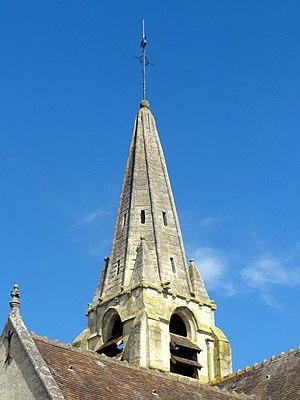
Clocher, vue depuis le sud-est.
L'église Saint-Maximin est une église catholique paroissiale située à Saint-Maximin (Oise), en France. C'est un édifice d'une grande complexité, qui a été édifié en plusieurs étapes, et connu quelques remaniements. Ses parties les plus anciennes remontent au dernier quart du XIᵉ siècle. Ce sont le portail occidental de la nef, à la décoration rudimentaire, et le clocher à deux étages de baies, qui est tout à fait représentatif de son époque. La plupart des baies du premier étage ont malheureusement disparu, et celles du second étage ont été refaites au XVᵉ siècle. La flèche en pierre a été ajoutée vers le milieu du XIIᵉ siècle. La nef, dont les grandes arcades ont été percées à la même époque, est sans caractère, et la base du clocher et les parties orientales ont perdu une partie de leur authenticité lors d'une restauration au XIXᵉ siècle. La voûte d'arêtes sous le clocher date toutefois d'origine, ainsi qu'un tailloir archaïque gravé de lignes brisées. La partie la plus intéressante à l'intérieur de l'église est le petit chœur des années 1170, dont les chapiteaux aux motifs simples rappellent encore la période romane tardive.